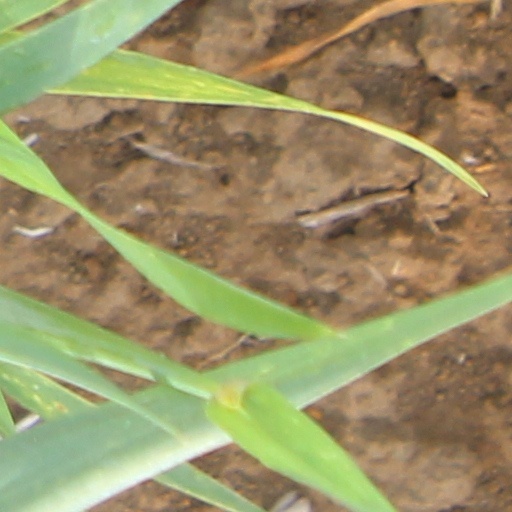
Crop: wheat